View of Tenpōzan Park in Naniwa

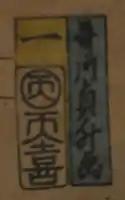
r to l: Utagawa Sadamasu ga/ ichi (1)/ Tenki

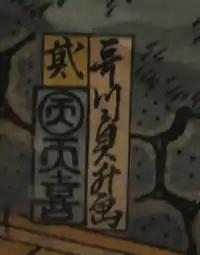
r to l: Utagawa Sadamasu ga/ ni (2)/ Tenki

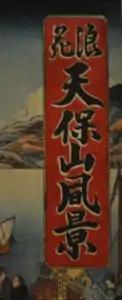
Naniwa/ Tempozan fukei

(n.d.) was a prominent Osaka-based producer of "ukiyo-e" prints during the first half of the nineteenth century. Not much is known about his personal details, but he is known to have studied with Utagawa Kunisada in Edo. He was not a professional artist, but instead a moneyed landowner who used his wealth to support other Osaka print-makers directly and by opening a school of print design. Sadamasu is more commonly referred to as , the name he officially adopted in 1848.